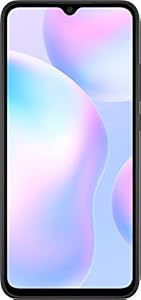
MI REDMI 9i Sport (Carbon Black
Category: Electronics
Price: 7915 (list price: 9999)
Rating: 4.3 (1,376 ratings)
About this product: Operating System Android 10|Primary Clock Speed 2 GHz|Secondary Clock Speed 1.5 GHz